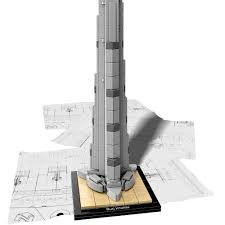
Landmark: Burj Khalifa